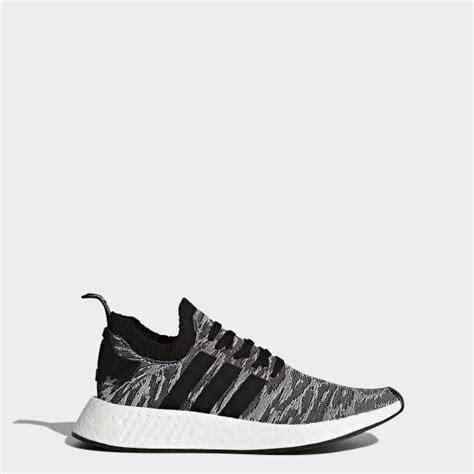
Brand: Adidas
Model: NMD R2